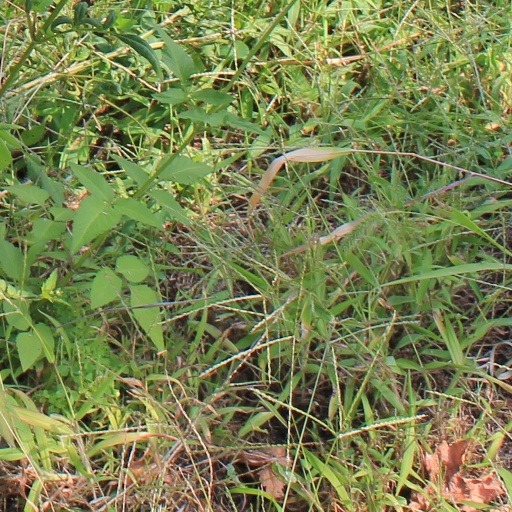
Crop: grape